Ryan Hart

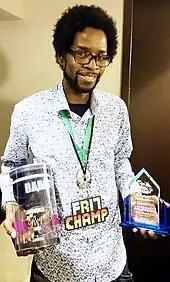
Hart after he won Final Round 17 Premier Event and Virtua Fighter V anniversary in 2014

2014 was the last year of before Ultra Street Fighter IV was released on 3 June 2014, but this did not stop Hart from being proactive within the game. He managed to secure victories at a number of events including but not limited to Ultimate Fighting Game Tournament 10, Warriors Return 3, Republic of Fighter 3 (3v3), International Video Game Cup 2014 (5v5), Final Round XV, Winner Stays On Invitational, Super Vs Battle 2014, Road To Ultra 2014 and Next Level Battle Circuit #71, along with multiple 2nd places at International Video Game Cup 2014, International Video Game Cup 2014 (3v3), Next Level Battle Circuit #72 and Republic of Fighters 3. Hart still maintained great results in other Capcom fighter such as Super Street Fighter II Turbo HD Remix with 1st place at Triple Threat Volume 10, IGN Con Dubai Arcade Cafe Tournament and International Video Game Cup 2014, 2nd-place finish at Gigacon and 4th place at VSFighting 4, winning Shadowloo Showdown V and Triple Threat Volume 10, he then placed 2nd at Proving Grounds 4 and 3rd at Stunfest 2014. June 2014 also saw the introduction of a new sponsor for Hart, with Team Dignitas picking him up which he would only stay with until December 2014 when Team Dignitas left the fighting game scene. In the six months Hart was with Dignitas, he won 20 medals across four continents for the team, leading to speculation of this being the most championships any Dignitas player has ever won within a six-month period. With the eventual release of Ultra Street Fighter IV later within the year, Hart took 1st place at Warriors Return 3, Bracket Reset, Gigacon (2v2), Keep It Classy and Triple Threat Volume 10, while placing 2nd at Street Grand Battle 2014, DreamHack Valencia 2014, ROF, Ultimate Fighting Game Tournament 10, Shadowloo Showdown V, DreamHack Stockholm 2014, Hypespotting 3 and The Luffy Beatdown Special. Hart still managed to compete within different titles at events winning Tekken Tag Tournament 2 at IGN Con Dubai, International Video Game Cup 2014 and Hypespotting 3 while obtaining 3rd-place finishes at Wednesday Night Fights on both Tekken Tag Tournament 2 and Ultra Street Fighter IV. Hart also had a 4th-place finish at VSFighting 4, a 2nd-place finish at Hypespotting 3 for The King of Fighters XIII and competing in his last Virtua Fighter 5 Final Showdown tournaments with 1st place victories at International Video Game Cup 2014 and Final Round XVII.